George V

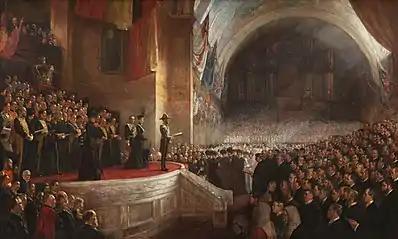
Painting by Tom Roberts of the Duke opening the first Parliament of Australia on 9 May 1901

As a young man destined to serve in the navy, Prince George served for many years under the command of his uncle Prince Alfred, Duke of Edinburgh, who was stationed in Malta. There, he grew close to and fell in love with his cousin Princess Marie of Edinburgh. His grandmother, father and uncle all approved the match, but his own mother and Marie's mother opposed it. The Princess of Wales thought the family was too pro-German, and the Duchess of Edinburgh disliked England. The Duchess, the only daughter of Alexander II of Russia, resented the fact that, as the wife of a younger son of the British sovereign, she had to yield precedence to George's mother, whose father had been a minor German prince before being called unexpectedly to the throne of Denmark. Guided by her mother, Marie refused George when he proposed to her. She married Ferdinand, Crown Prince of Romania, in 1893.